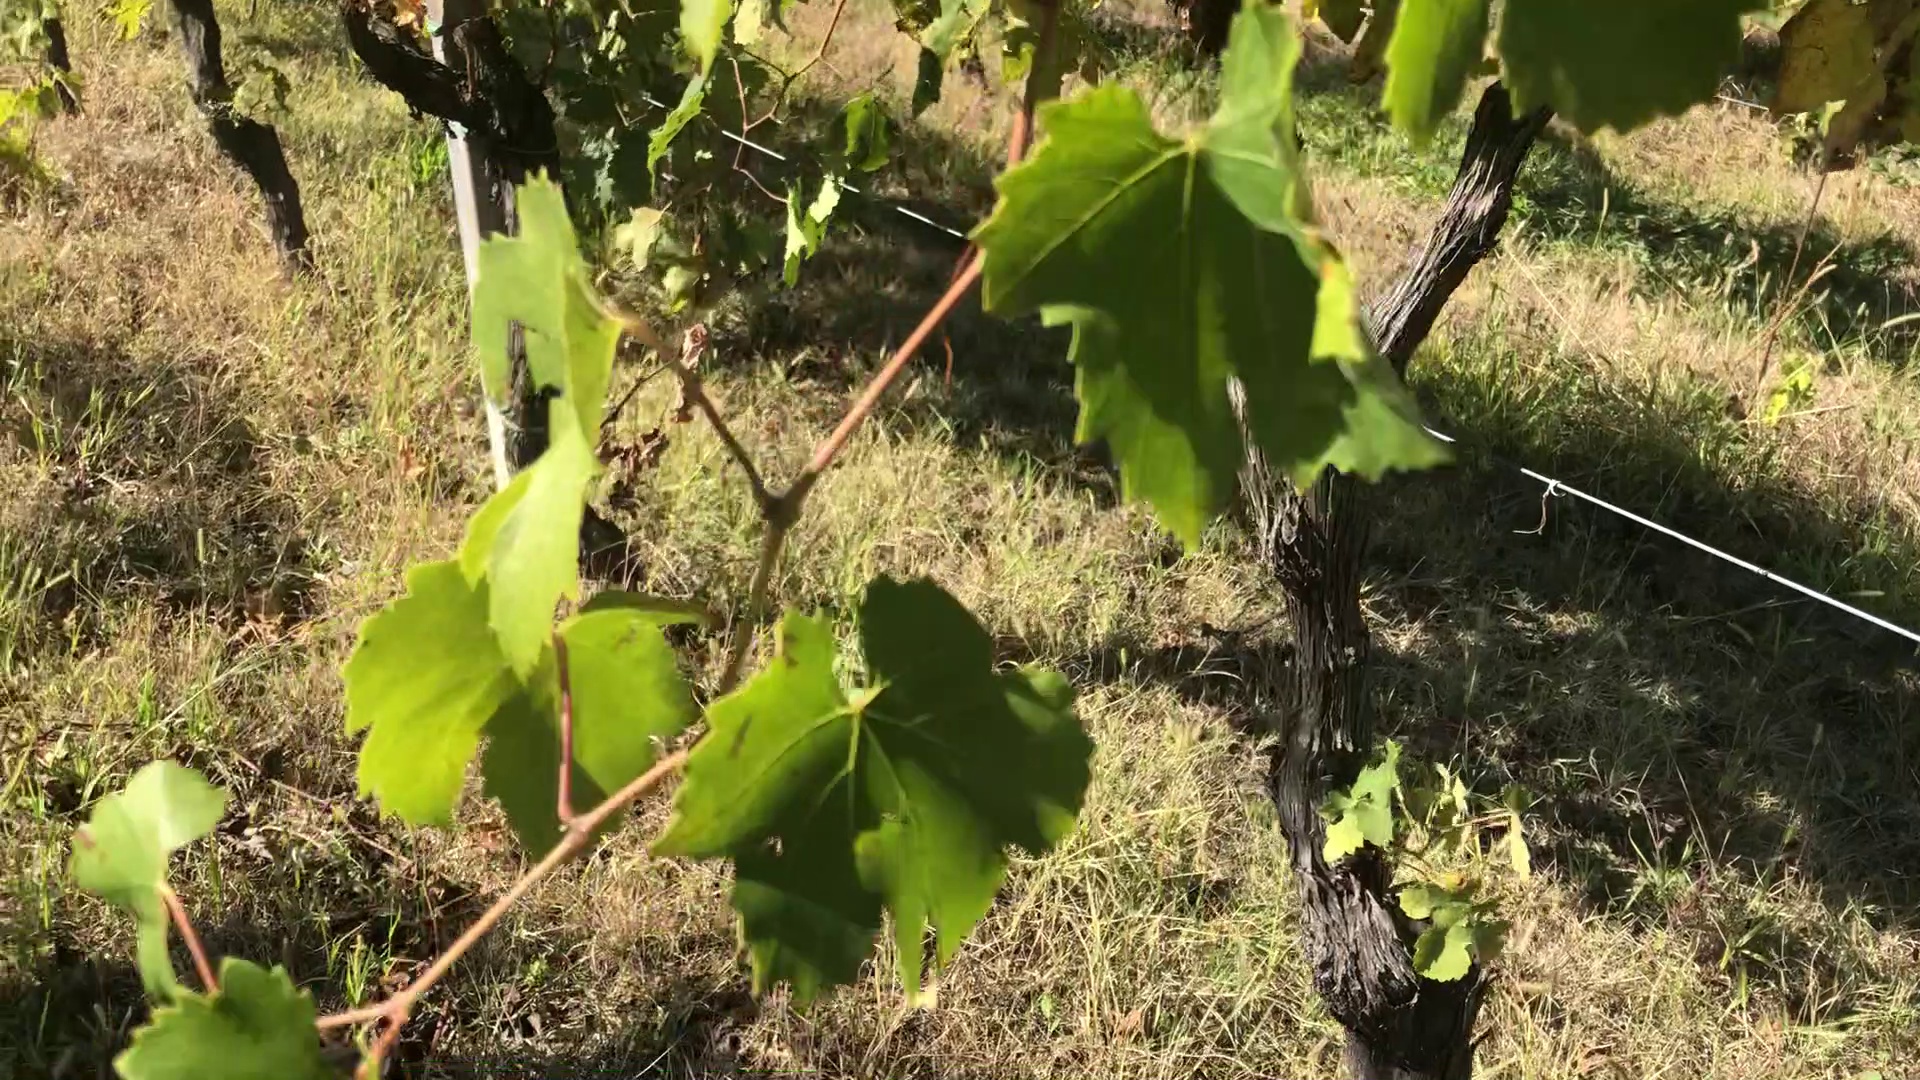
Label: healthy